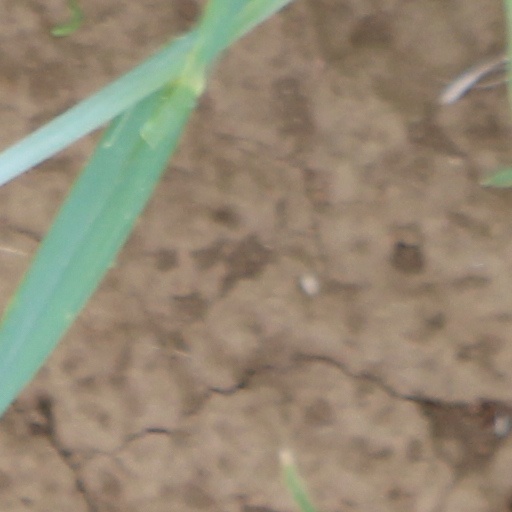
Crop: wheat